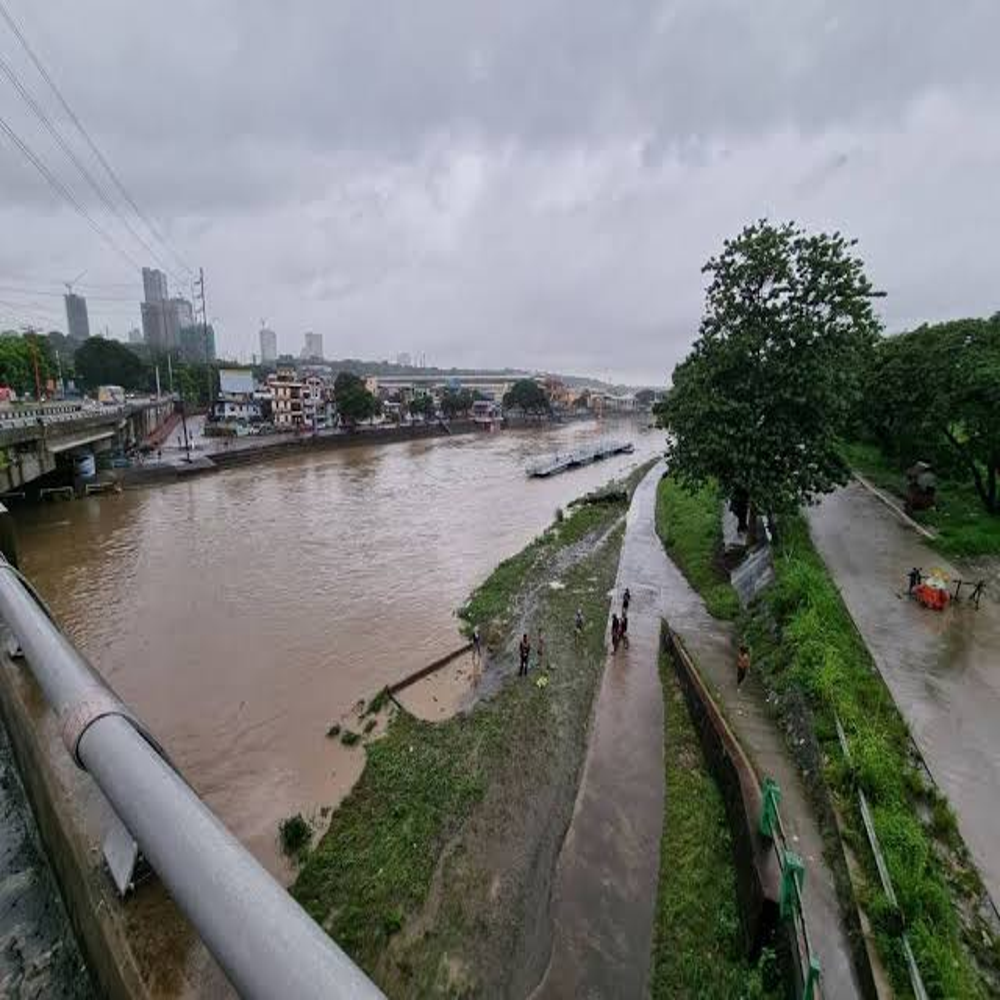
Body of water present: yes
Land polluted: no
Water polluted: no
Pollution percentage: 0%